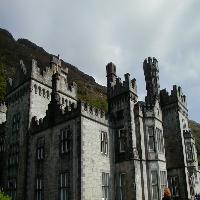
Weather: cloudy or overcast